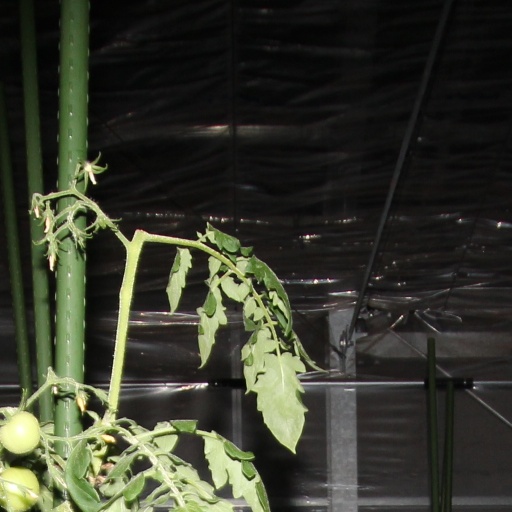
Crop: tomato